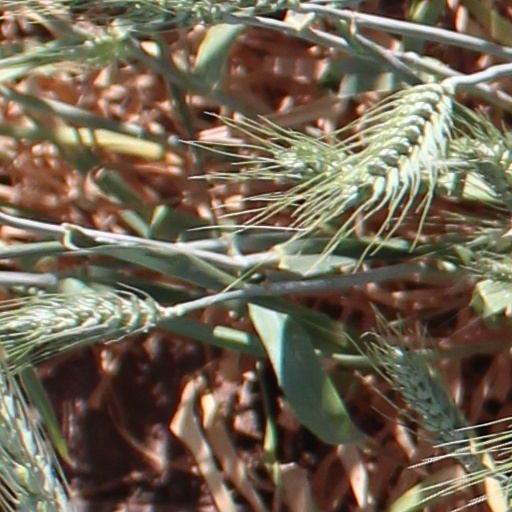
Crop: wheat